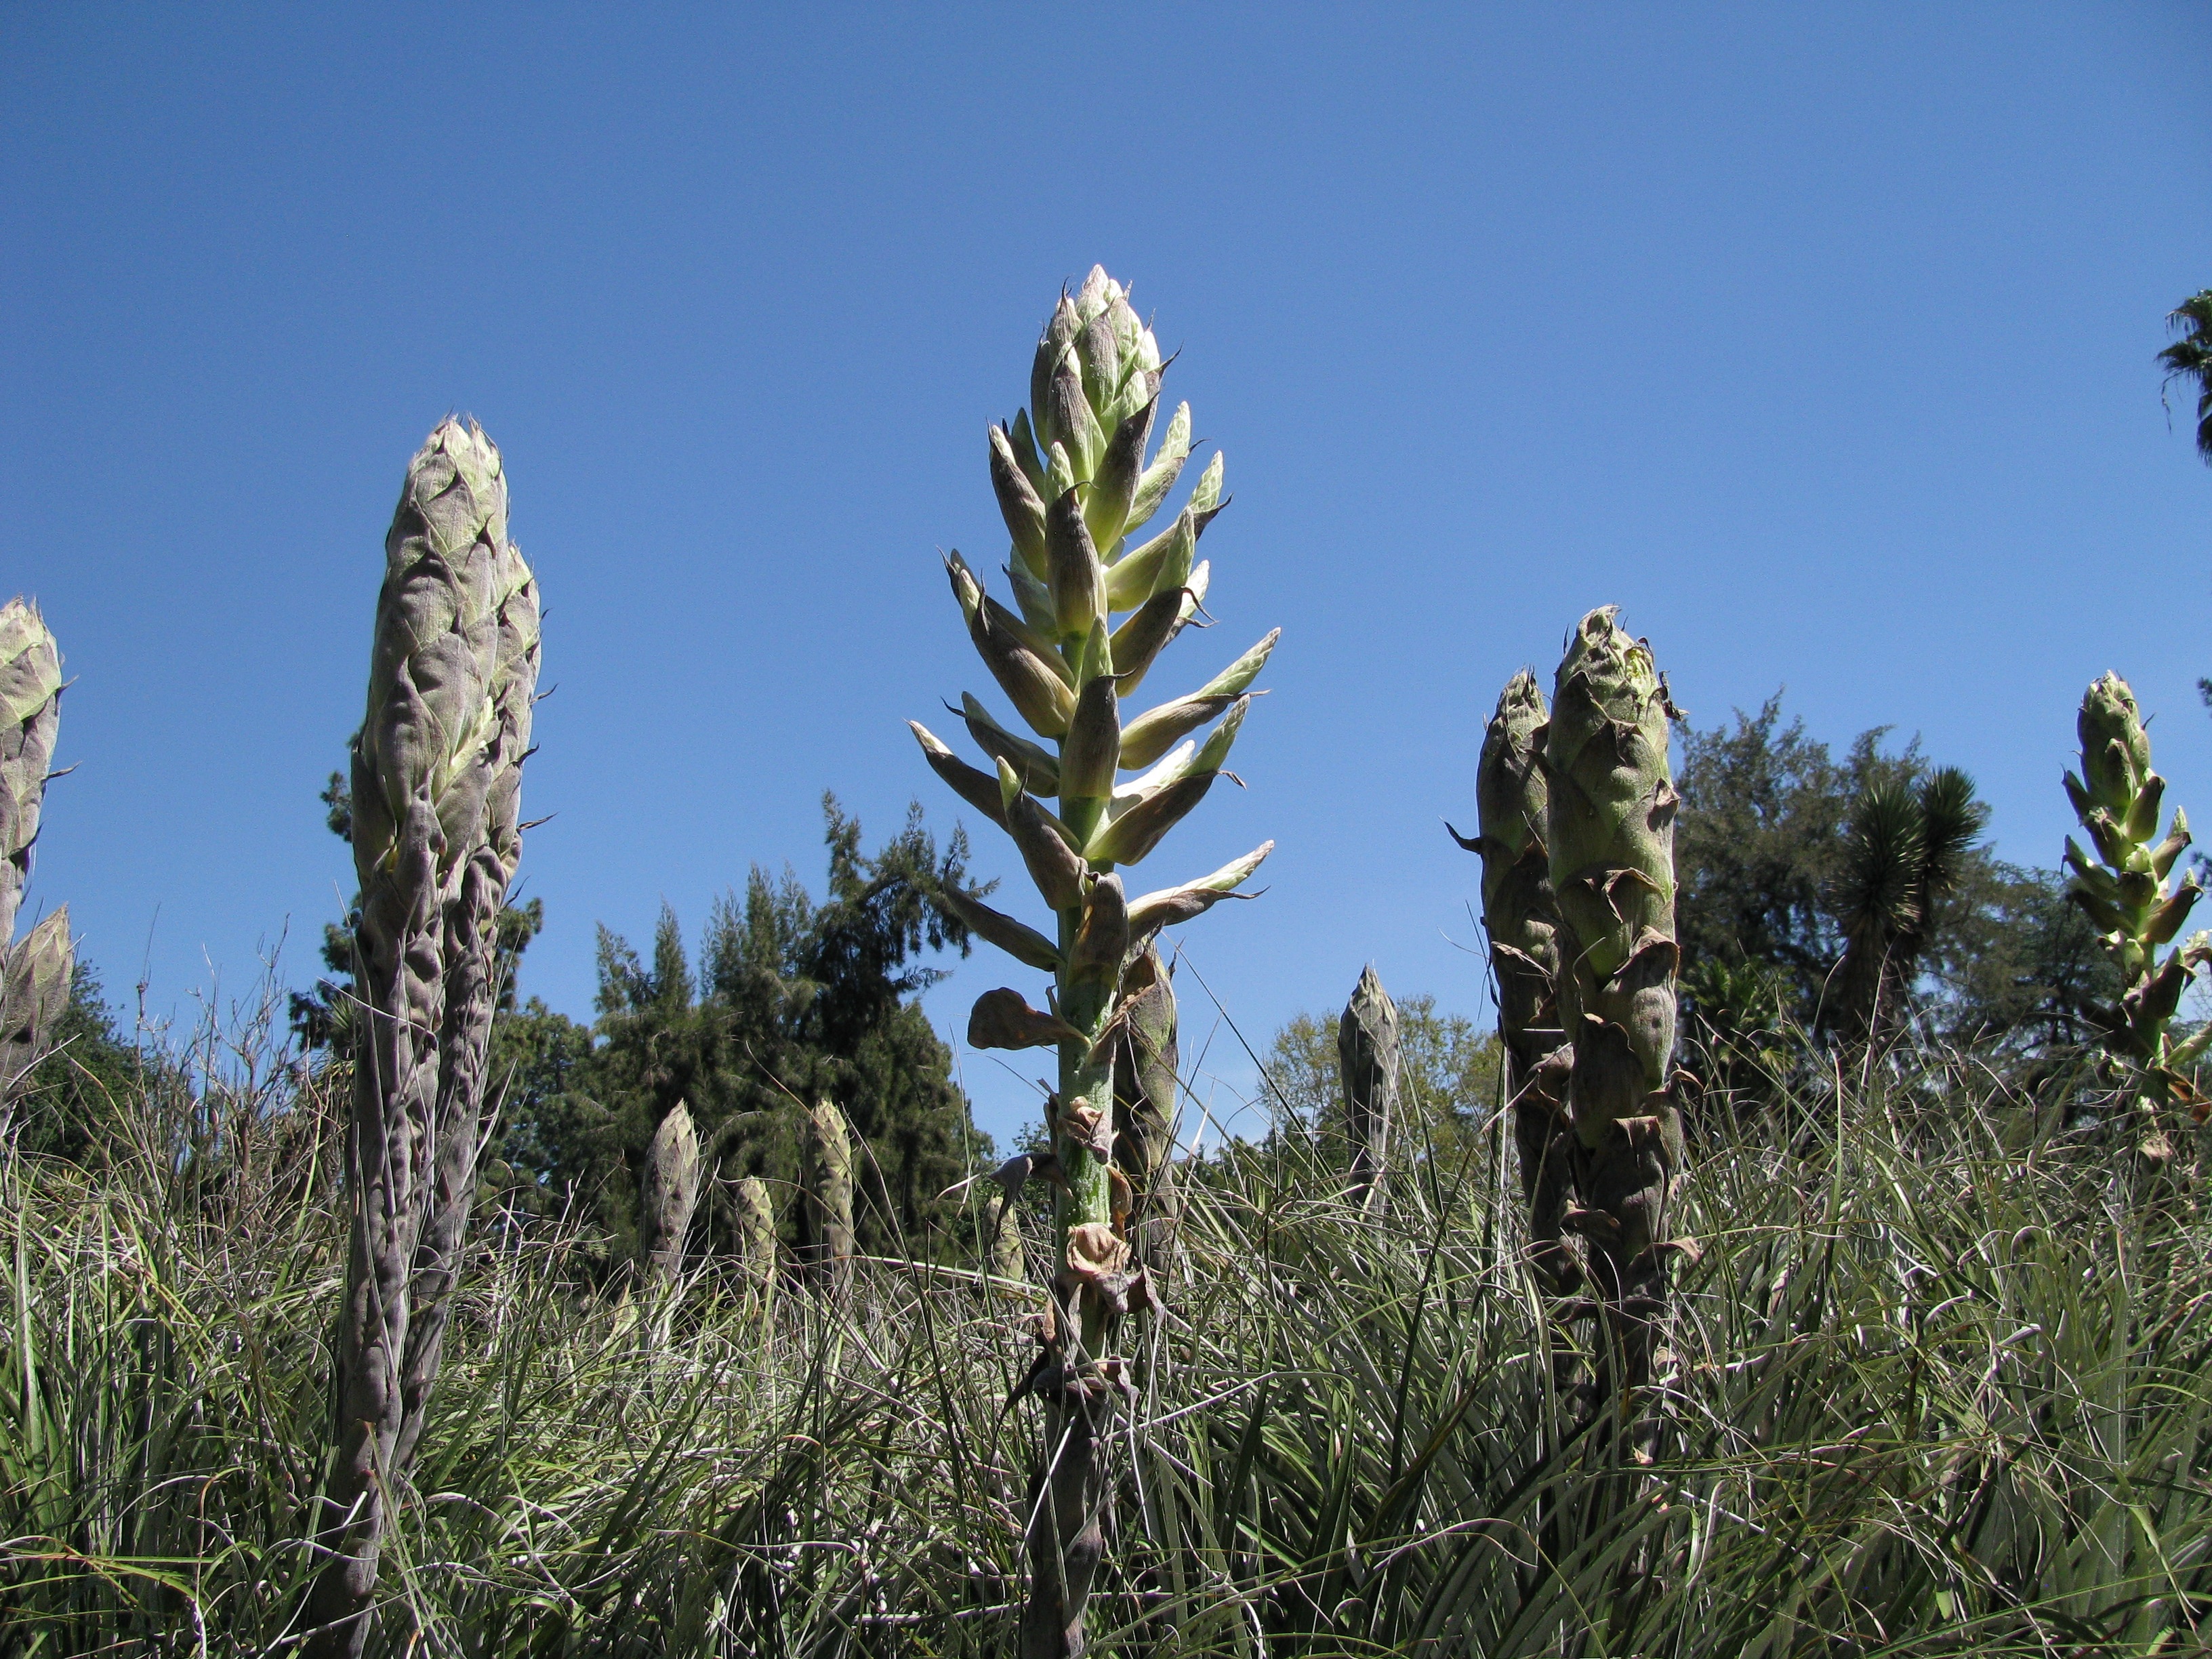
landscape, tree, nature, grass, cactus, plant, flower, summer, green, park, botany, garden, flora, wildflower, outdoors, spruce, habitat, ecosystem, flowering plant, biome, natural environment, grass family, land plant, arecales